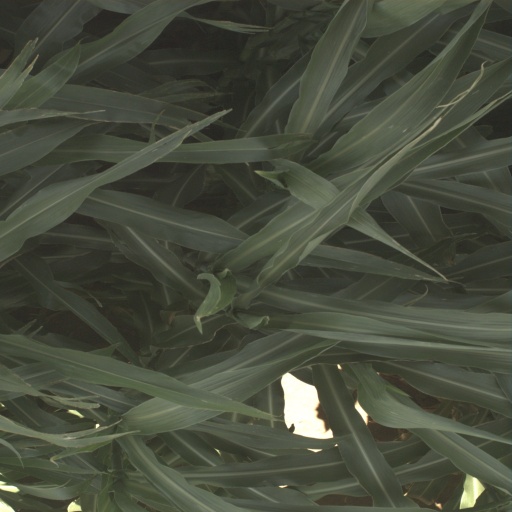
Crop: sorghum